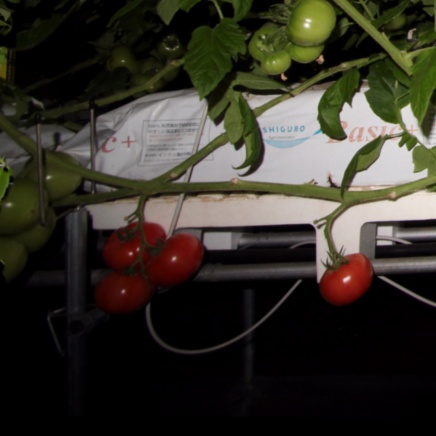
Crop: tomato